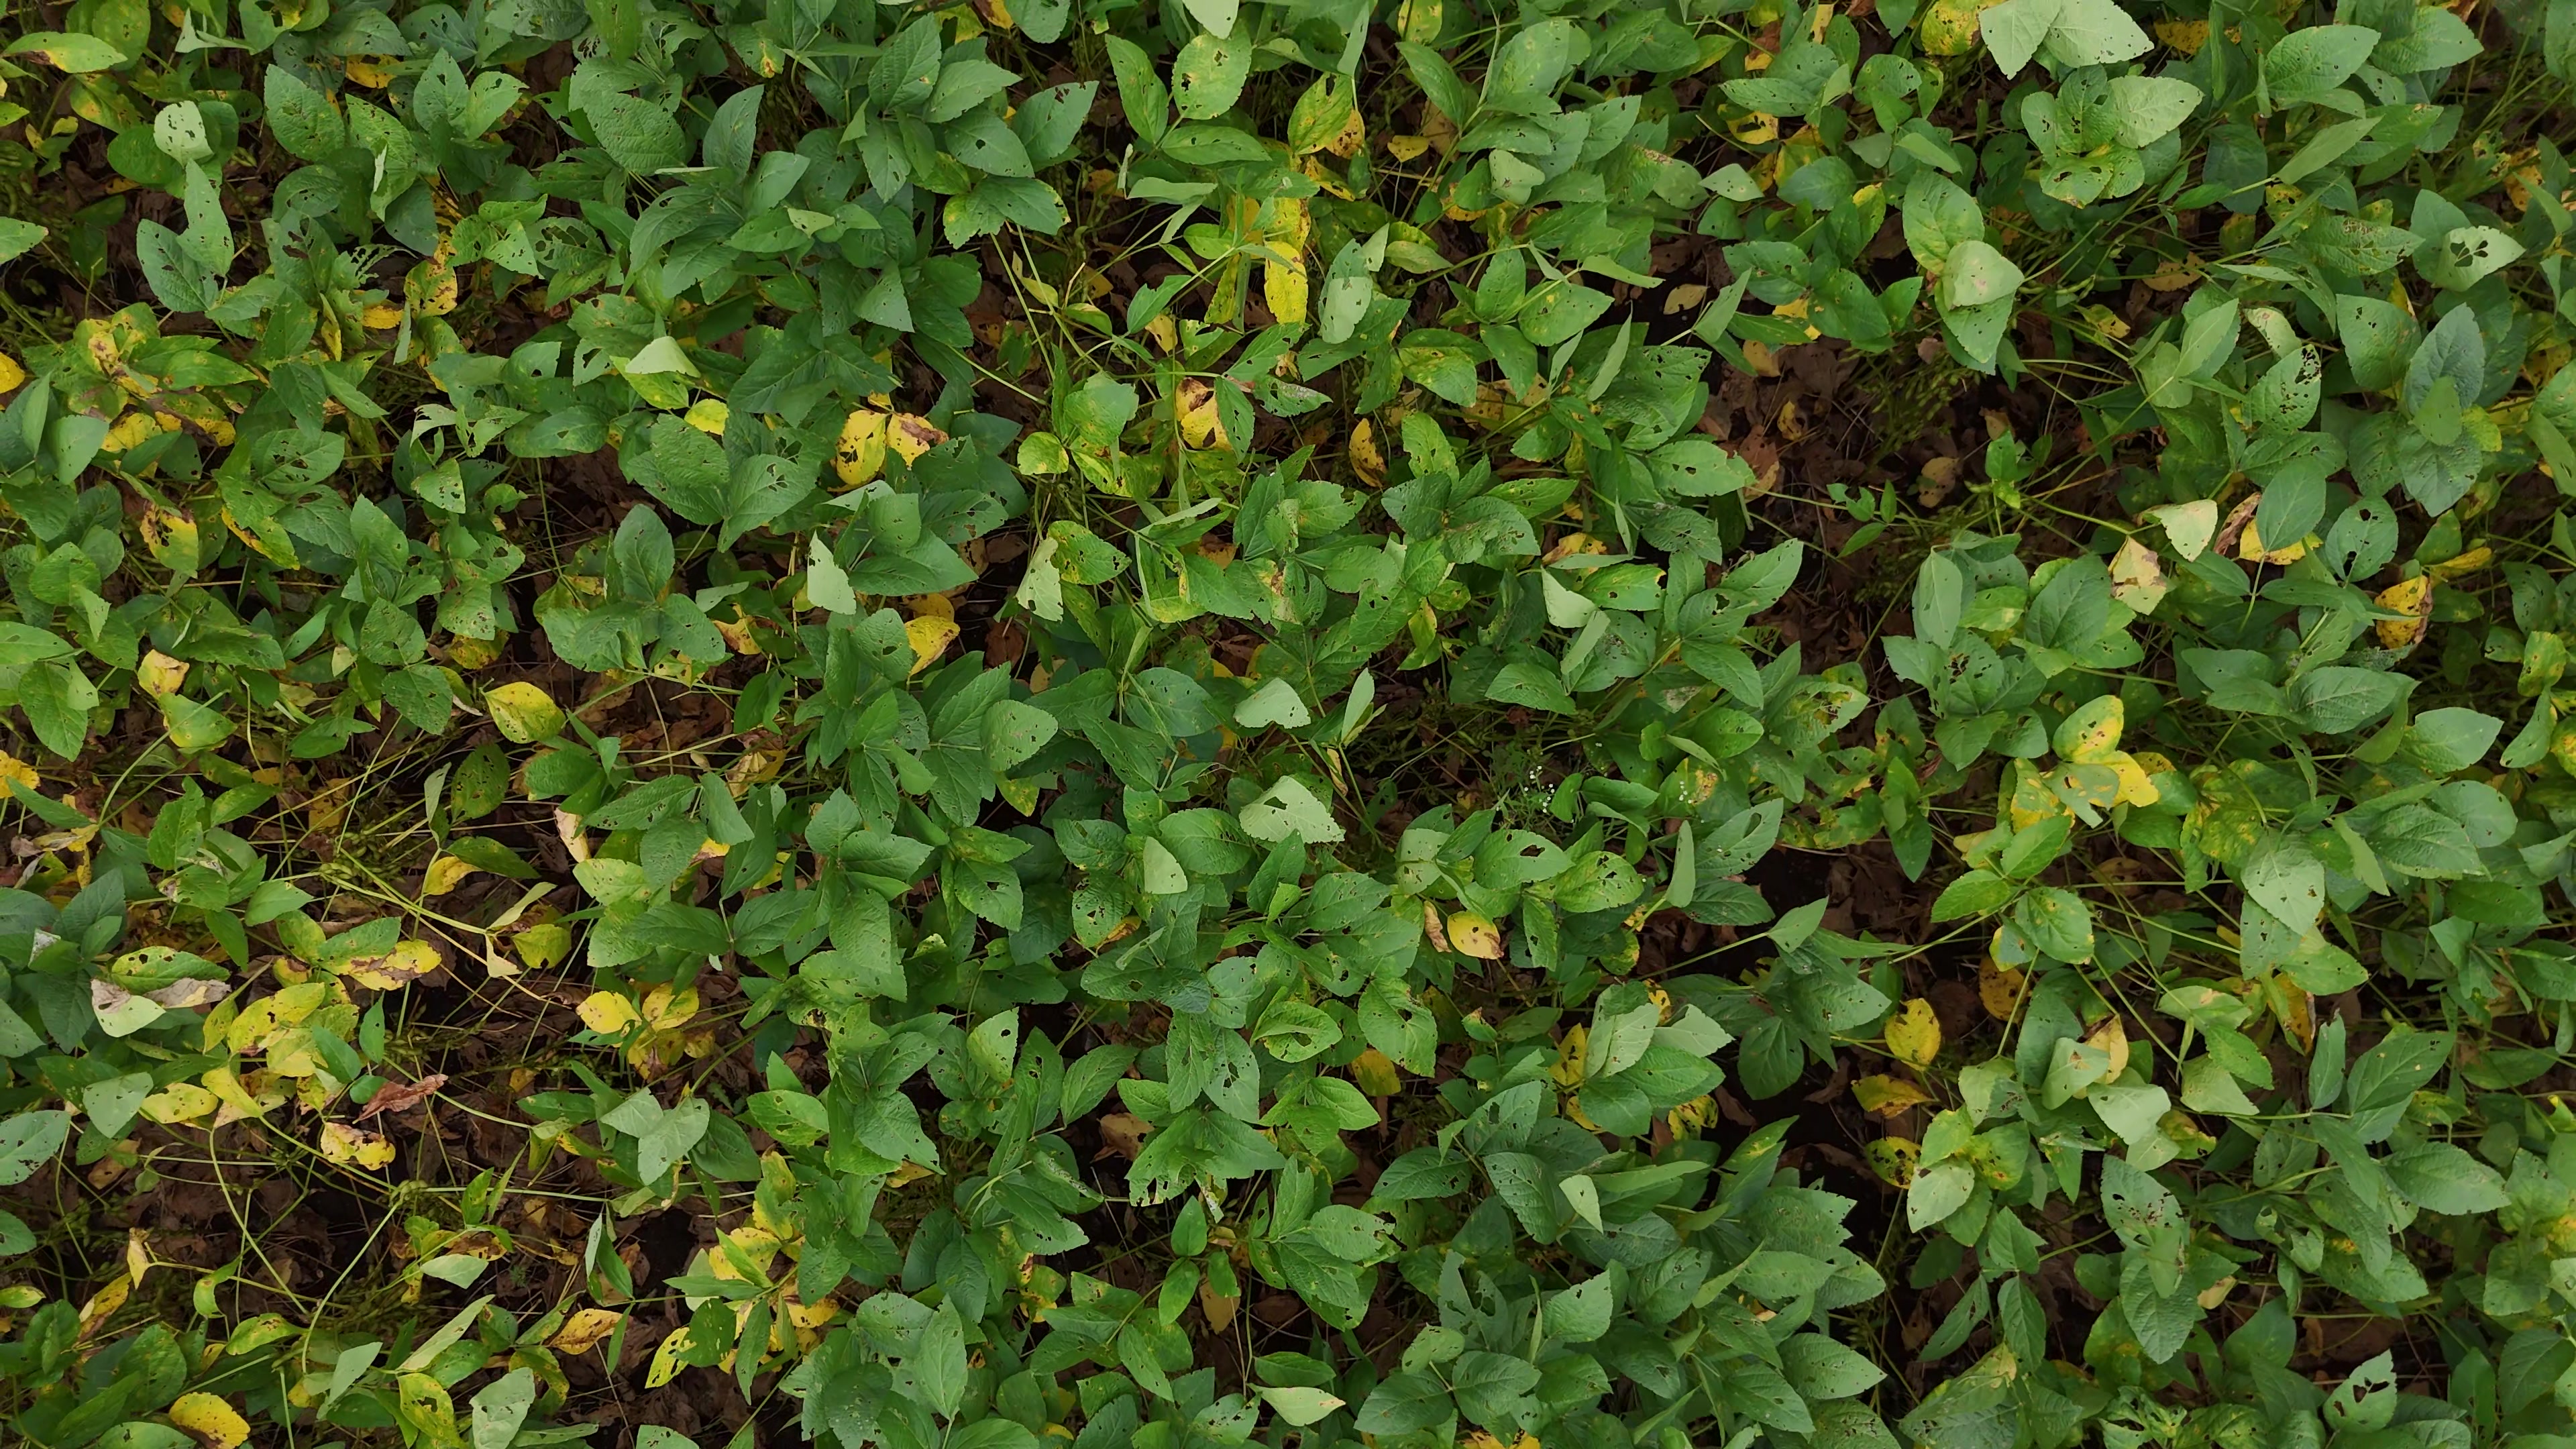
Label: Rust